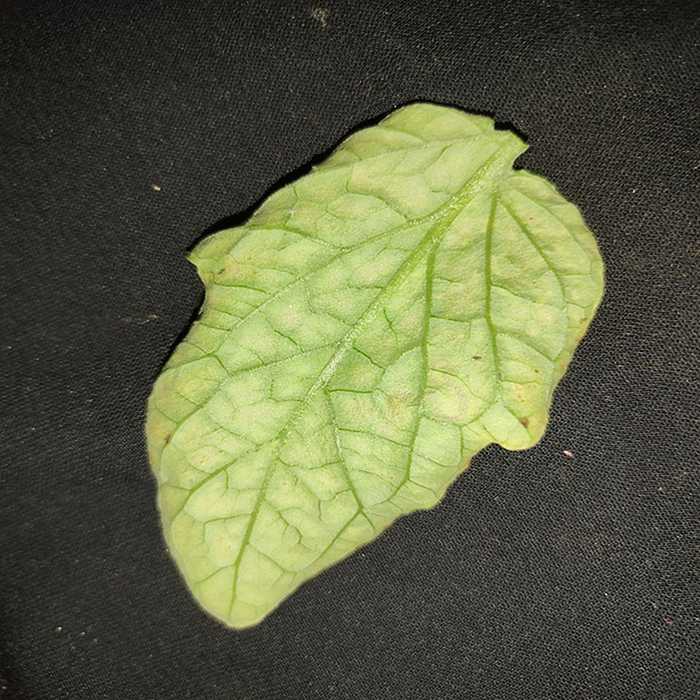
Plant: Tomato
Label: Tomato spotted wilt